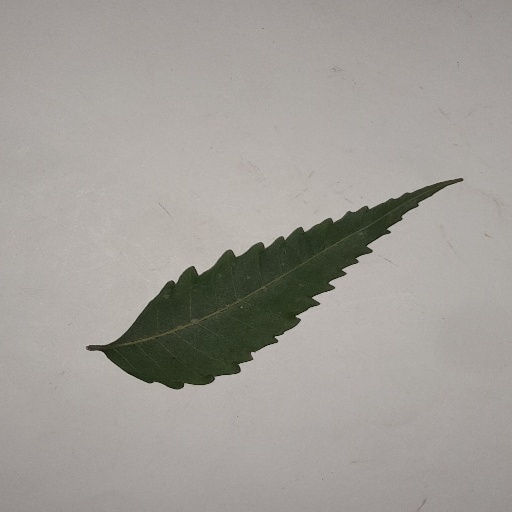
Species: Neem
Leaf condition: Healthy Leaf